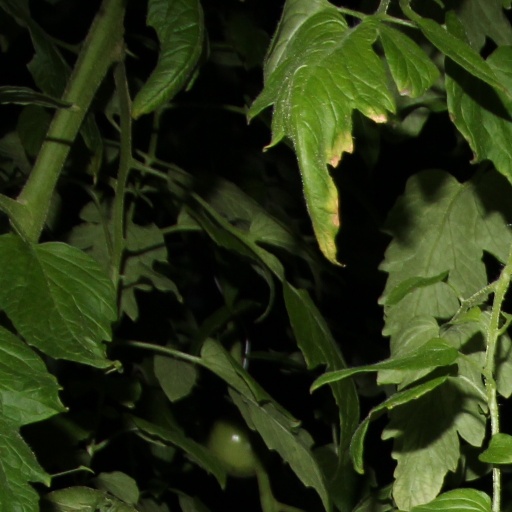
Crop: tomato